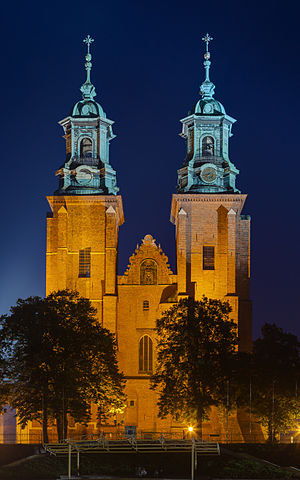
Gniezno / Galleri
Gniezno – en by cirka 50 km øst for Poznań, midt i det Wielkopolskie voivodskab i Polen.